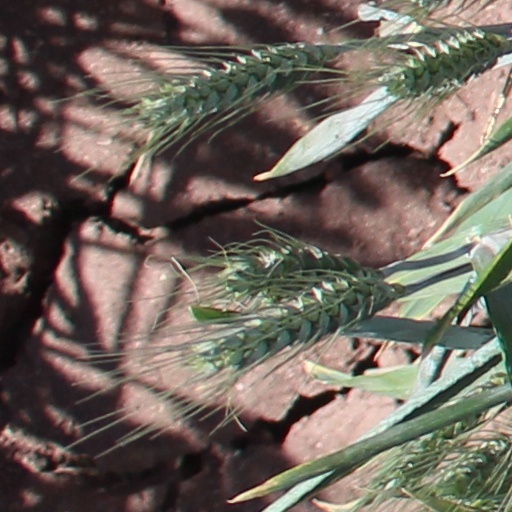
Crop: wheat